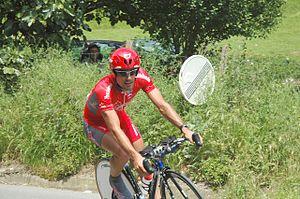
Jorge García Marín est un coureur cycliste espagnol.